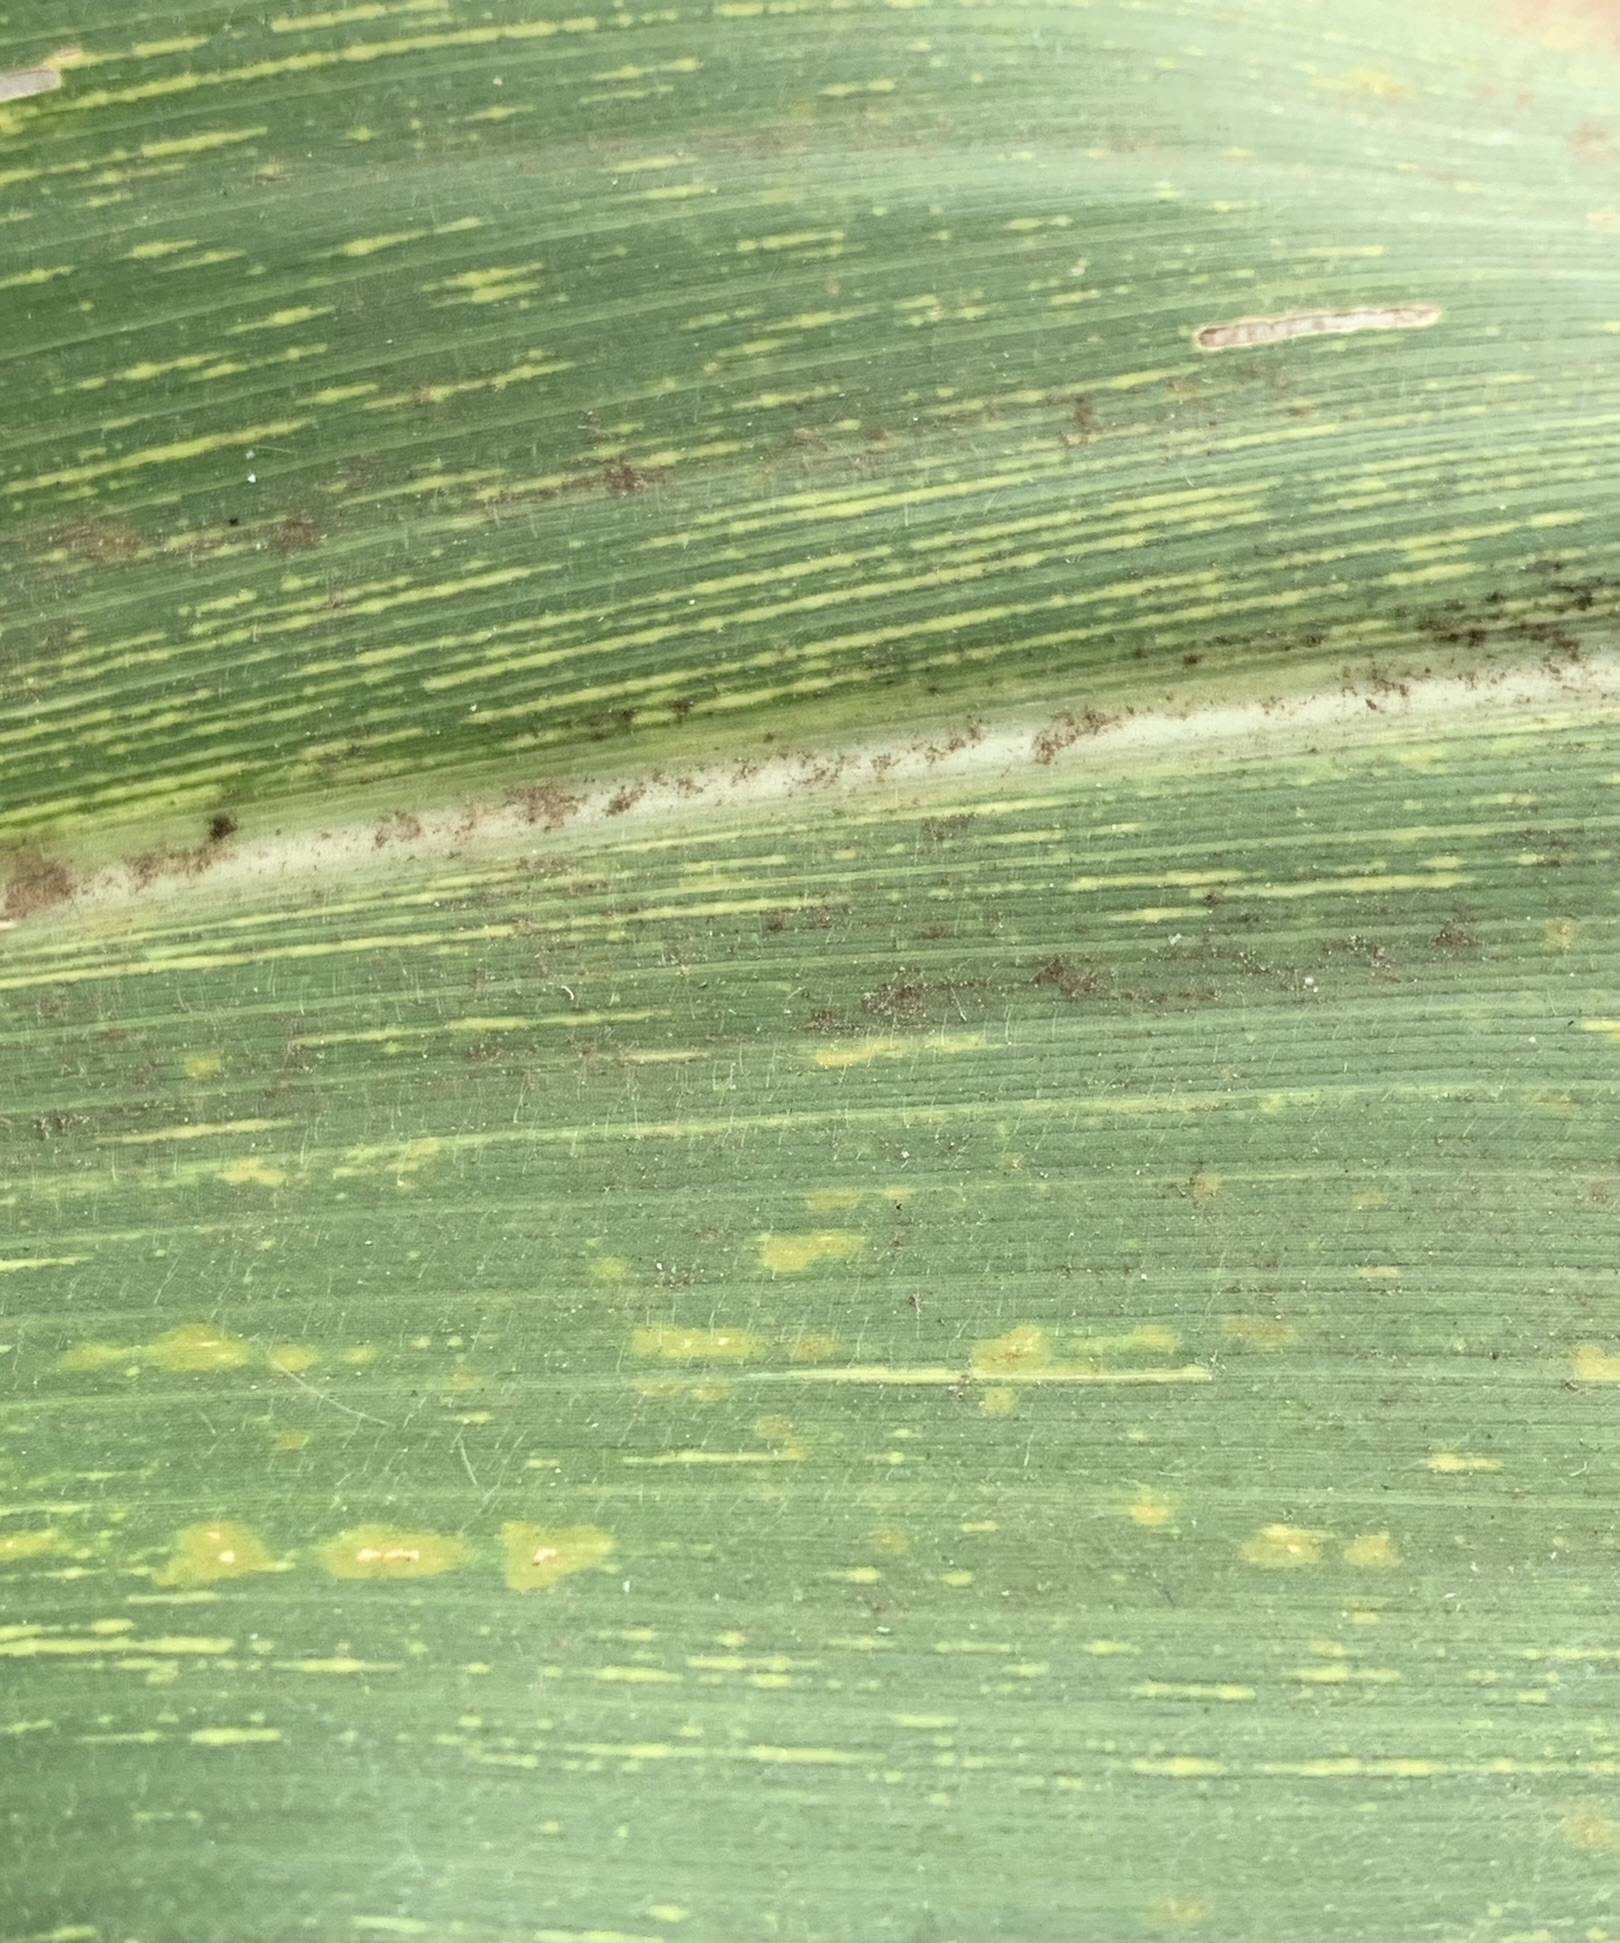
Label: MLN